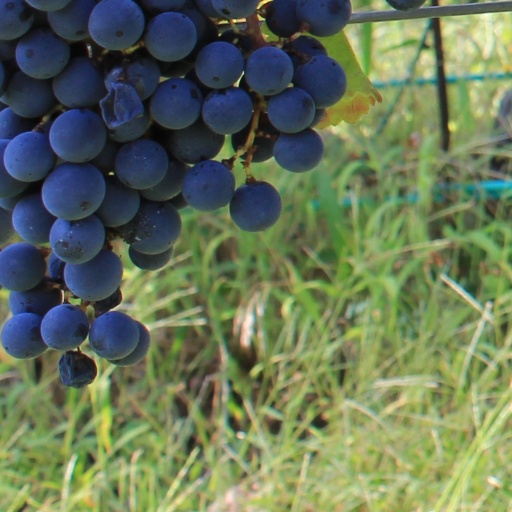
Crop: grape